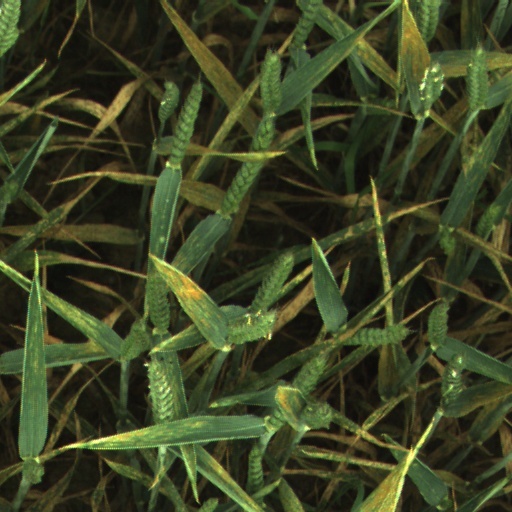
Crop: wheat